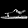
Label: Sandal